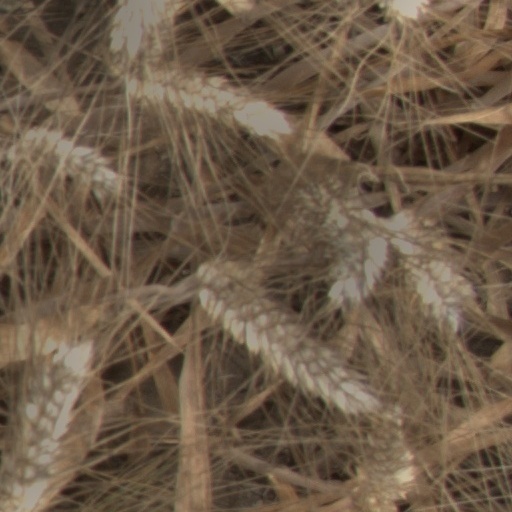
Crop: wheat